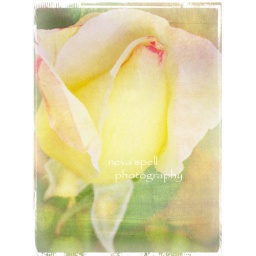
rose in yellow